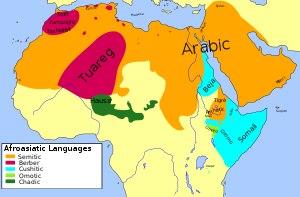
Les termes Hamites, Hamitiques, Chamites, Chamitiques, Khamites et Khamitiques sont d'anciens termes de linguistique et d'ethnologie qui désignaient un sous-groupe de la « race caucasienne », regroupant, en complément des populations sémites, les populations originaires d'Afrique du Nord, de la Corne de l'Afrique, de l'Arabie du Sud, ainsi que les anciens Égyptiens, parlant des langues chamito-sémitiques autres que les langues sémitiques.